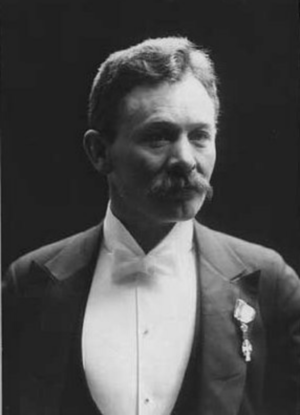
Ludvig Brandstrup, né le 16 août 1861 à Tranekær et mort le 13 mai 1935, est un sculpteur danois.